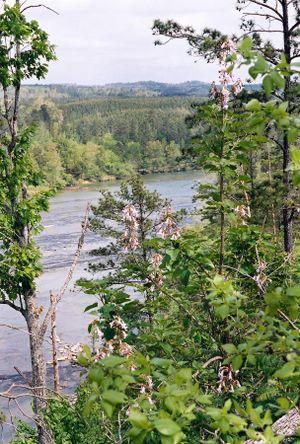
La rivière Cahaba, appelée aussi à ses débuts rivière Cahawba, est une rivière de l'État de l'Alabama aux États-Unis, affluent majeur de la rivière Alabama.